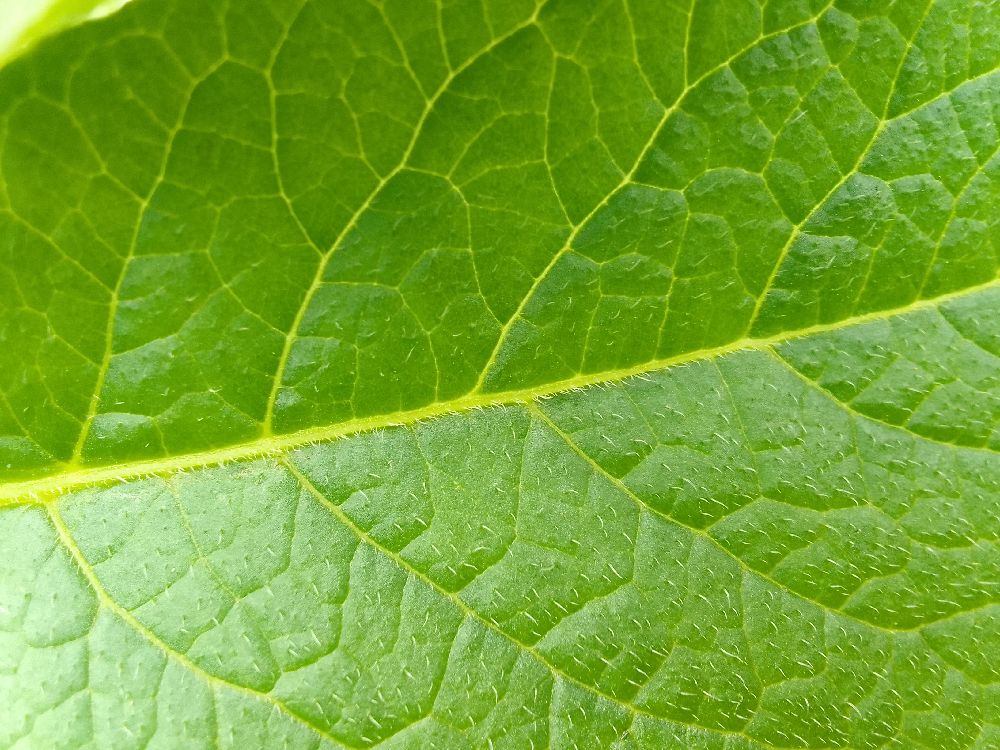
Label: Healthy